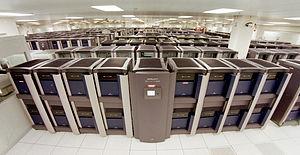
L'Homme qui n'oubliait jamais est une nouvelle de science-fiction de Robert Silverberg.